Mute (novel)

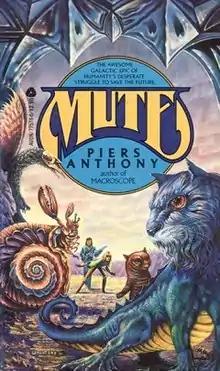
First edition (publ. Avon Books) Cover artist: Ron Walotsky

"Mute" is a novel in which the mutant named Knot and the galactic agent named Finesse oppose the Lobos as they try to take over the Galactic Co-ordination Computer.